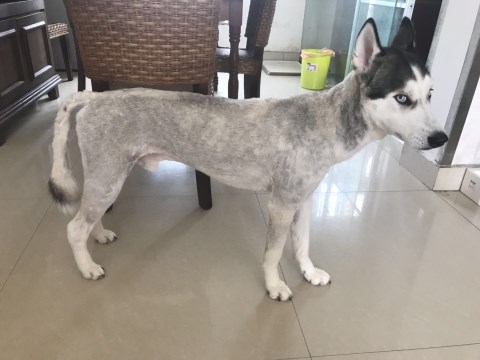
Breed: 1160-n000003-Siberian_husky